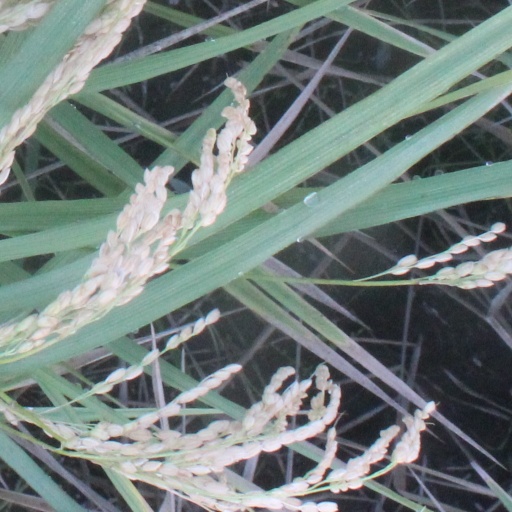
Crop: rice